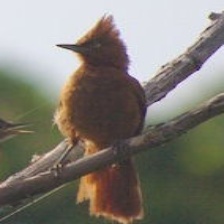
Species: CAATINGA CACHOLOTE
Scientific name: PSEUDOSEISURA CRISTAT